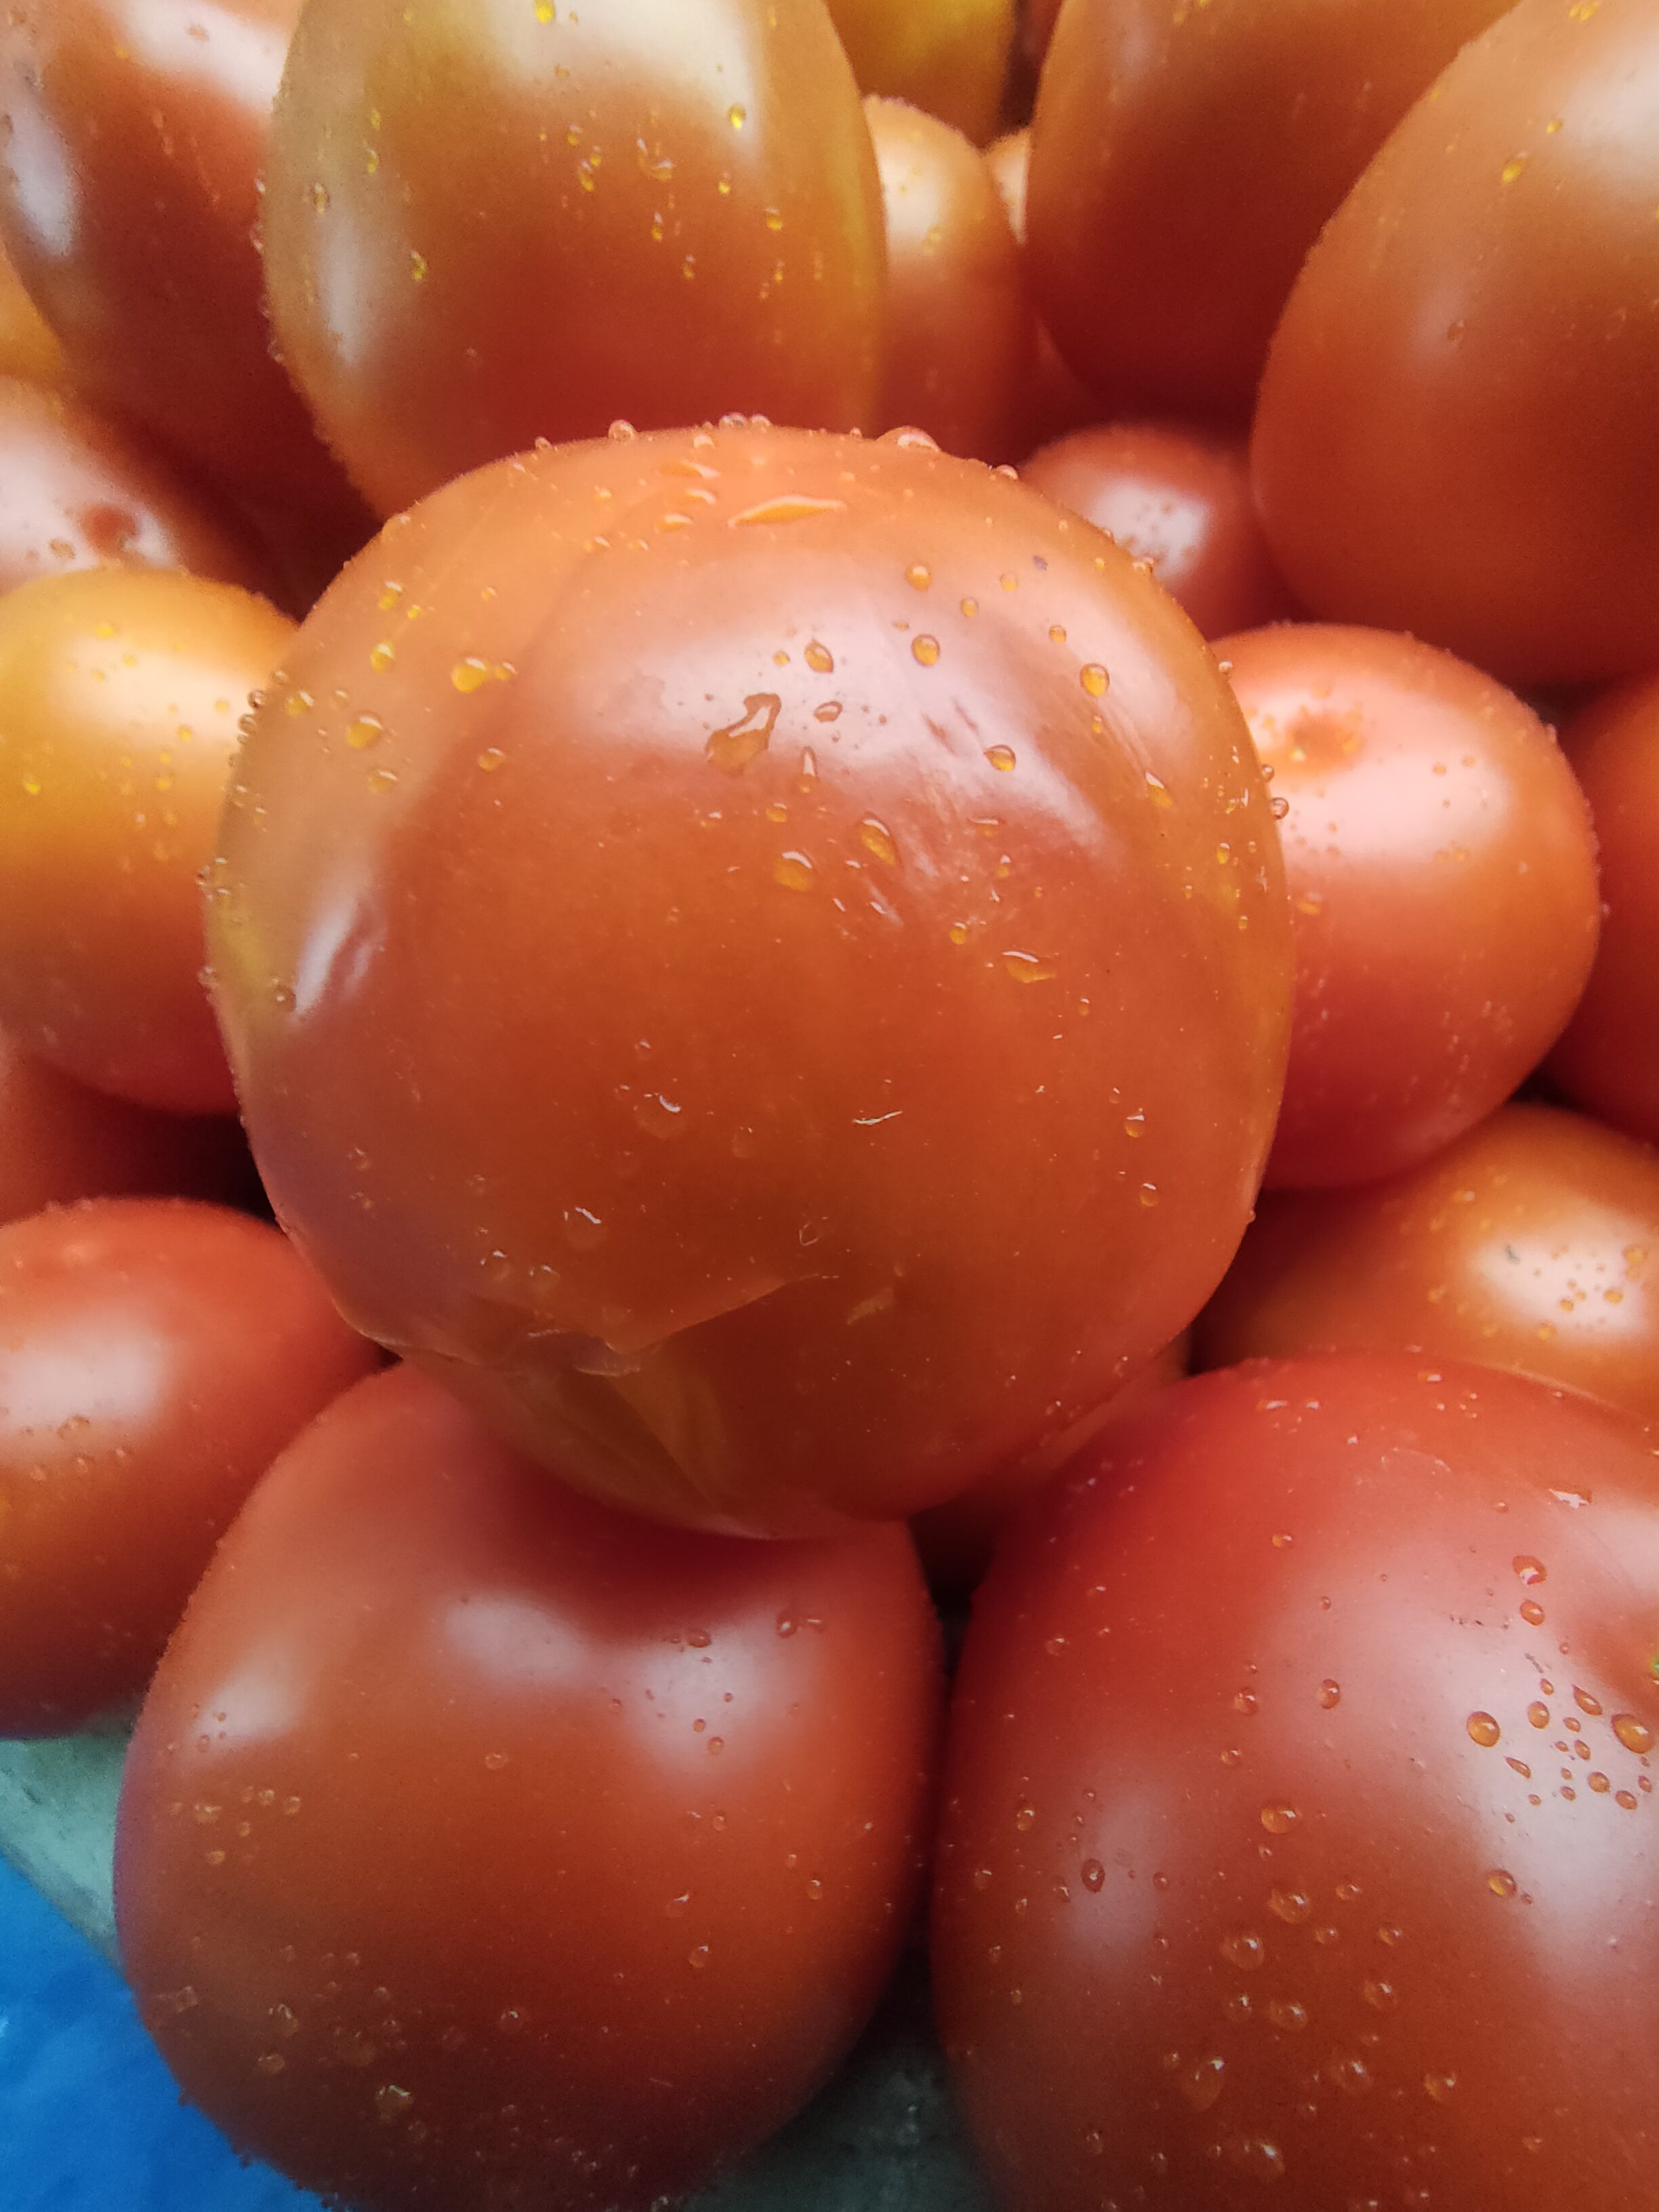
Label: Solanum Iycopersicum